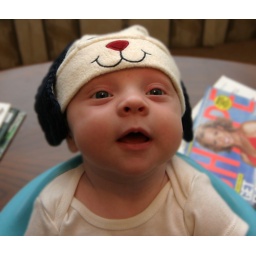
dog hat in bumbo chair